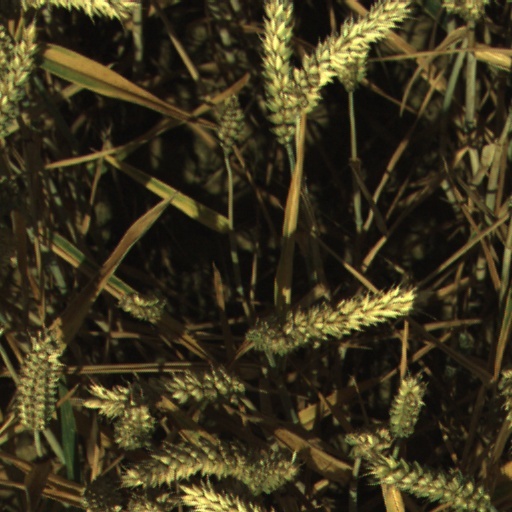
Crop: wheat